Bolivia

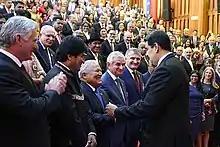
The presidents of Cuba, Bolivia, and El Salvador (from l. to r.) greet Nicolás Maduro at his second inauguration as Venezuela's president, in Caracas, on 10 January 2019.

Bolivia is located in the central zone of South America, between 57°26'–69°38'W and 9°38'–22°53'S. With an area of , Bolivia is the world's 28th-largest country, and the fifth largest country in South America, extending from the Central Andes through part of the "Gran Chaco", Pantanal and as far as the Amazon. The geographic center of the country is the so-called "Puerto Estrella" ("Star Port") on the Río Grande, in Ñuflo de Chávez Province, Santa Cruz Department.